X87

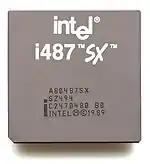
i487SX

In 1991, the i487SX (P23N) was marketed as a floating-point unit coprocessor for Intel i486SX machines. It actually contained a full-blown i486DX implementation. When installed into an i486SX system, the i487 disabled the main CPU and took over all CPU operations. The i487 manual claims that the unit would not function without an i486SX in place, but independent testing has revealed otherwise.